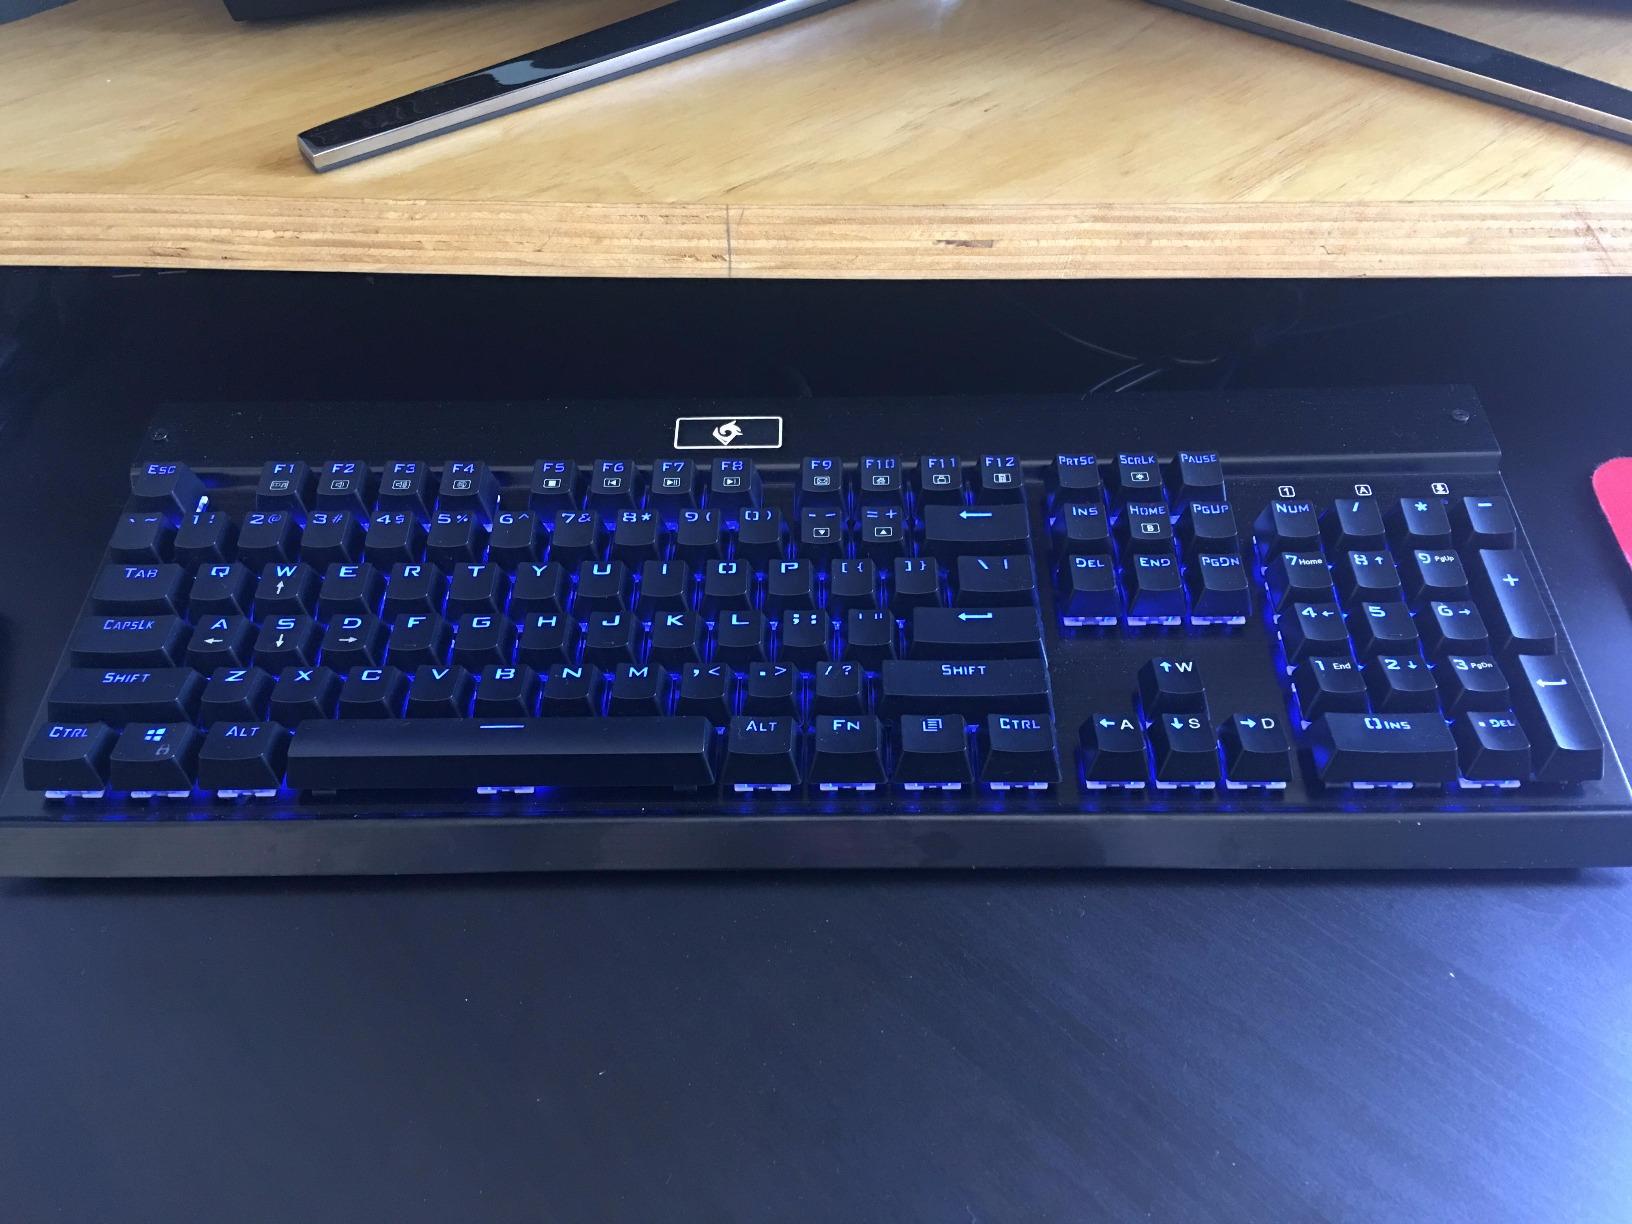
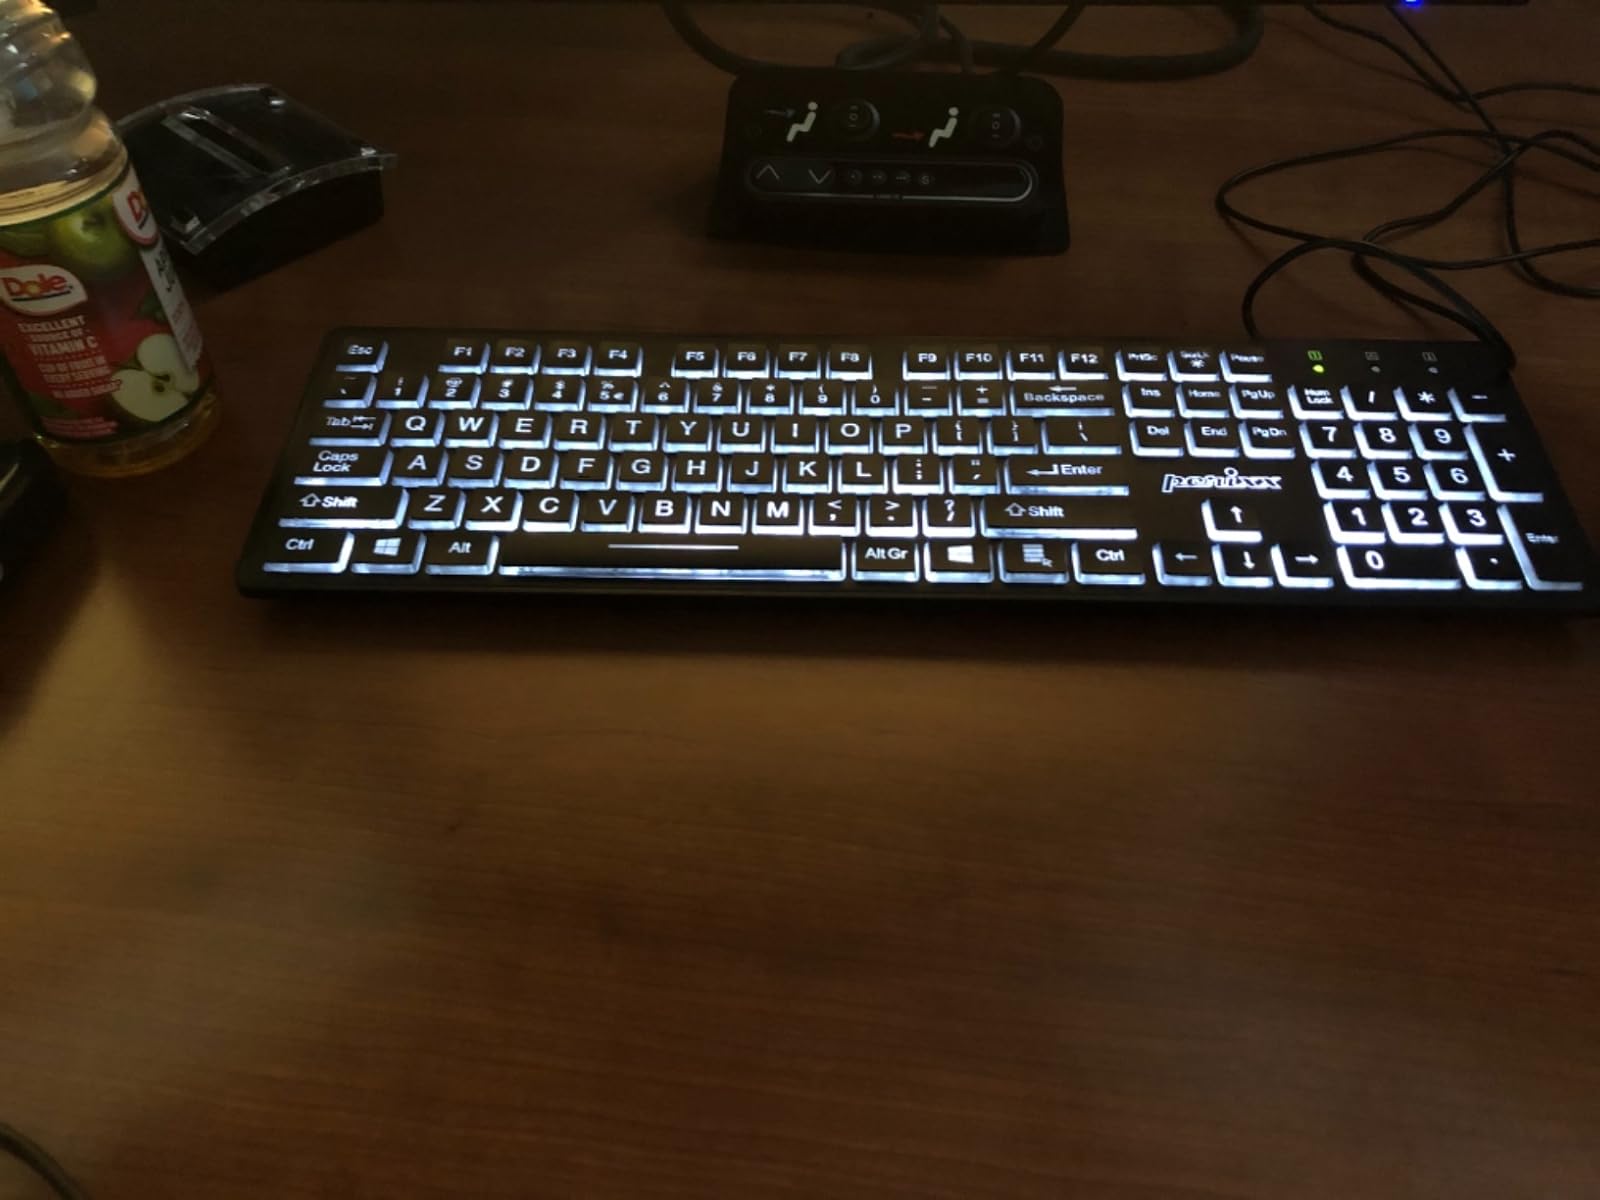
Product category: keyboard
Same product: no